Disability and climate change

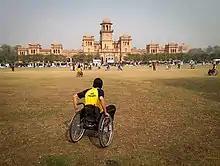
Persons with Disabilities Day

Even without the impacts of climate change, disabled people have less equal access to health care than those without disabilities because of social stigmas, exclusion, poverty, discriminatory policies, and a lack of health care programs for specific disabilities. When stressors related to climate change reduce the effectiveness of health care systems, these inequalities in access to health care between disabled and non-disabled people widen. Disruptions to social services and other essential services can be especially detrimental, as disabled people often rely on regular and reliable access to these services.